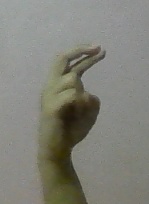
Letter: zay